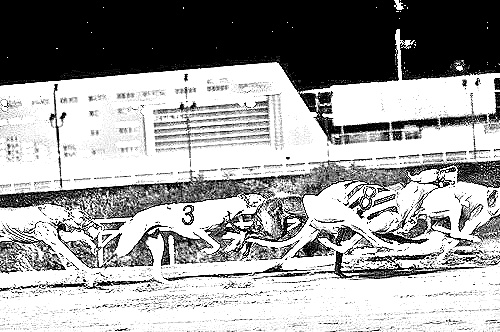
Portrait style: Sketch Portrait